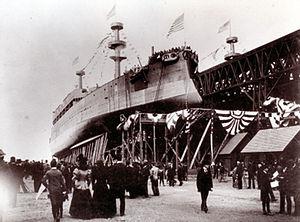
L’USS Kearsarge (BB-5) est un cuirassé Pré-Dreadnought de l'US Navy de classe Kearsarge construit à partir de 1896 par Newport News Shipbuilding en Virginie et mise en service en 1900. Il est nommé d'après le sloop de guerre USS Kearsarge. Sa quille est posée aux chantiers Newport News Shipbuilding de Virginie, le 30 juin 1896. Le navire est lancé le 24 mars 1898, parrainé par l'épouse du vice-amiral Herbert Winslow. Il entre en service le 20 février 1900.